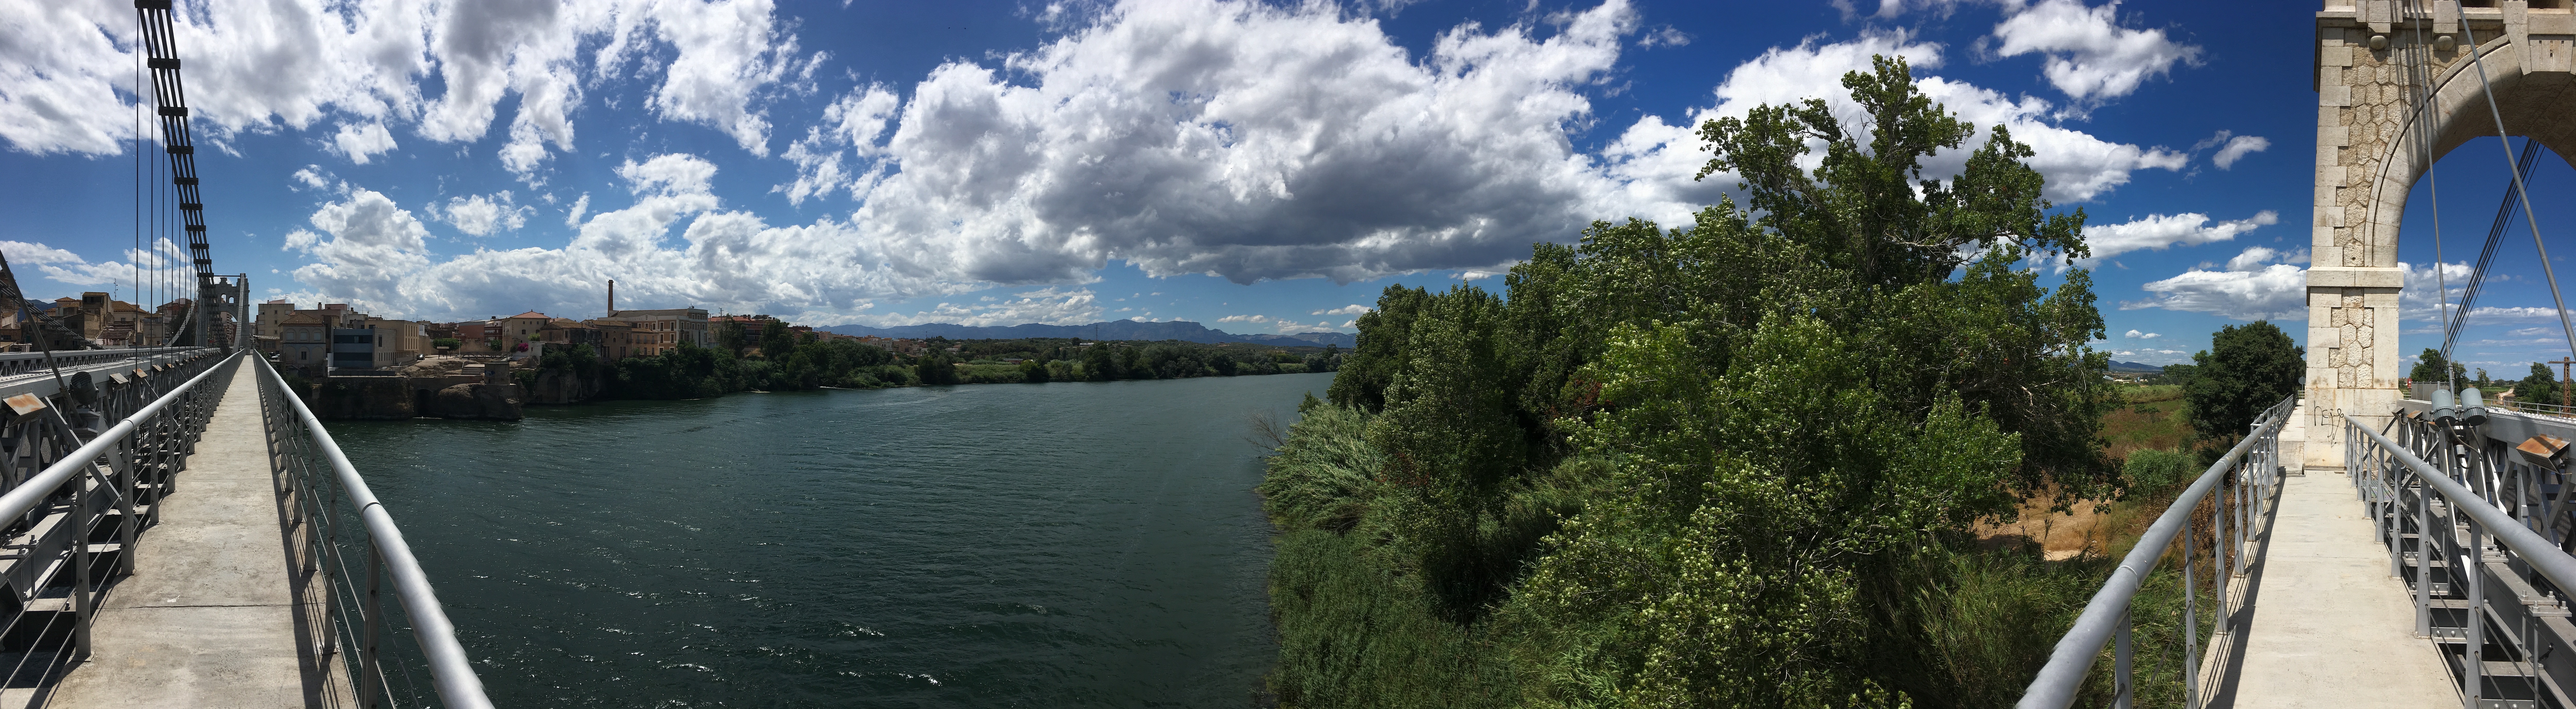
Amposta, bridge, panorama, ebro, cloud, water, sky, plant, natural landscape, lake, cumulus, tree, highland, mountain, horizon, landscape, lacustrine plain, forest, hill, riparian zone, mountain range, grassland, wildlife, grass, meteorological phenomenon, jungle, lake district, wetland, tarn, reservoir, temperate broadleaf and mixed forest, ocean, channel, road, tropics, pond, floodplain, tropical and subtropical coniferous forests, reflection, loch, sound, canal, rainforest, riparian forest, evening, inlet, valdivian temperate rain forest, coast, bayou, vacation, sea